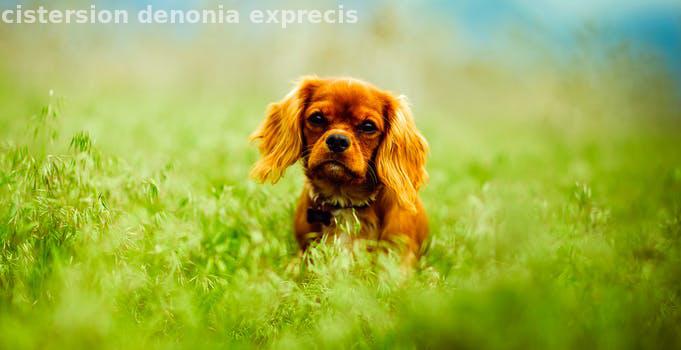
Label: Watermark